Molly Millions

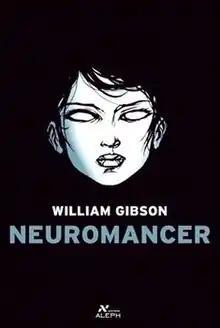
Molly Millions as depicted on the Brazilian cover of "Neuromancer".

Molly Millions (also known as Sally Shears, Rose Kolodny, and others) is a recurring character in stories and novels written by William Gibson, particularly his Sprawl trilogy. She first appeared in "Johnny Mnemonic", to which she makes an oblique reference in "Neuromancer" (where she is referred to as "Molly" with no last name given). She later appeared in "Mona Lisa Overdrive" under the name "Sally Shears".